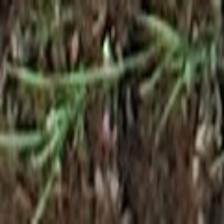
Label: clustered